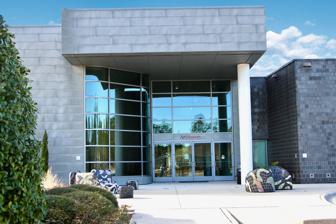
Building: Cameron Art Museum
Country: United States of America
Year built: 1964
Art museum in Wilmington, North Carolina Cameron Art Museum Main entrance Location in North Carolina Show map of North Carolina Location in United States Show map of the United States Former name St. John’s Museum of Art Established 1962 ( 1962 ) Location 3201 South 17th Street Wilmington, North Carolina Coordinates 34°11′02″N 77°54′55″W / 34.1840°N 77.9153°W / 34.1840; -77.9153 Type Art museum Director Heather Wilson Architect Charles Gwathmey Website www .cameronartmuseum .org The Cameron Art Museum , formerly known as St. John's Museum of Art, was established in 1962 in downtown Wilmington, North Carolina in the 1804 Masonic Lodge building. The museum operated successfully in the downtown area for forty years and, eventually, outgrew its space. In 2001, the museum was relocated to the intersection of Independence and 17th Streets, changing its name to the Cameron Art Museum. The museum's new facilities allowed for the construction of three exhibition areas along with a lecture and reception hall. In addition, it provided space for outdoor exhibits, a clay studio, and an arts education center. History of the current museum Louise Wells Cameron was a volunteer at the original museum for 35 years and her husband, Bruce B. Cameron, had served on the museum board of directors. In 1999, the Bruce B. Cameron Foundation initiated the endowment campaign for a new museum with a $4,000,000 donation, and the children of the Camerons donated the land that the museum now sits on. The board of directors voted to name the new museum after Louise Wells Cameron. Exhibitions The Cameron Art Museum offers rotating exhibitions of historical and contemporary significance. The museum's permanent collection is composed of work by international, national, and local artists and covers a variety of disciplines. Civil War battle site and monument The Cameron Art Museum's new location on Independence Street is home to the Civil War site of the Battle of Forks Road fought on February 20, 1865. The Confederate loss at the Battle of Forks Road, directly following the fall of Fort Fisher, marked the beginning of the end for the Confederacy. The loss at Forks Road placed the Cape Fear Port in the hands of the Union, cutting off supply lines to General Robert E. Lee in Northern Virginia and leading to the final surrender of the Confederate Army. The museum grounds are lined with Confederate revetments built during the Battle of Forks Road, and every year the museum commemorates the lives lost on its property with a re-enactment of the battle followed by lectures, workshops, and artillery demonstrations. In 2018, the Cameron Art Museum was awarded an Inclusive Public Art Grant from the Z. Smith Reynolds Foundation to build a public monument recognizing the legacy of the United States Colored Troops (USCT), who fought for the Union at the Battle of Forks Road. Durham-based artist Stephen Hayes was selected to design and produce the bronze monument, which he titled "Boundless." The monument depicts 11 life-size marching troops, including a standard-bearer and a drummer. Civil War reenactors and descendants of the soldiers who fought in the Battle of Forks Road served as models for the hands and faces featured in the monument. "Boundless" was completed and dedicated in November 2021. School The Museum School at the Cameron Art Museum offers a range of beginning and master classes, for children and adults, some of which can include CEU credit through New Hanover County Schools. Students of the Museum School have instructor-guided access to the museum's exhibitions and select objects in the museum's permanent collection not on view, as well as access to the museum's non-circulating art library which has over 2000 publications and monographs. Additionally, the School creates employment opportunities for area artists and instructors. References